1997–98 Gillingham F.C. season

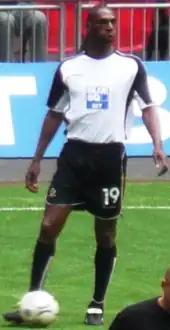
Leo Fortune-West "(pictured in 2008)" scored in three consecutive games in October and November but only scored one other goal in the whole season.

Gillingham's first Second Division game of the season was at home to Preston North End on 9 August; Ashby, Moss, Smith, and Masters all made their debuts. With the previous season's top goalscorer, Iffy Onoura, missing following a knee operation, Steve Butler was chosen to partner Ade Akinbiyi in the forward positions. The game resulted in a 0–0 draw, as did the next game away to Burnley a week later. Forward Leo Fortune-West came on as a substitute against Burnley but was sent off after less than ten minutes on the pitch. Jimmy Corbett, a 17-year-old attacking midfielder, made his debut as a substitute. The team's first win came on 23 August at home to Walsall; Statham made his debut. Gillingham lost both the last game of August and the first of September, after which they were 15th out of 24 teams in the league table, but wins at home to AFC Bournemouth and away to Bristol Rovers took them up to 9th.